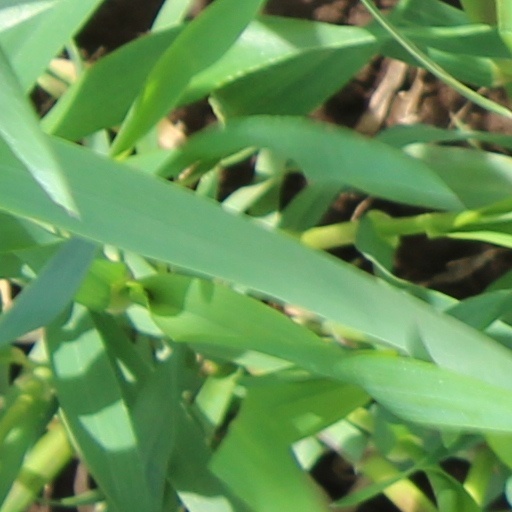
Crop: wheat